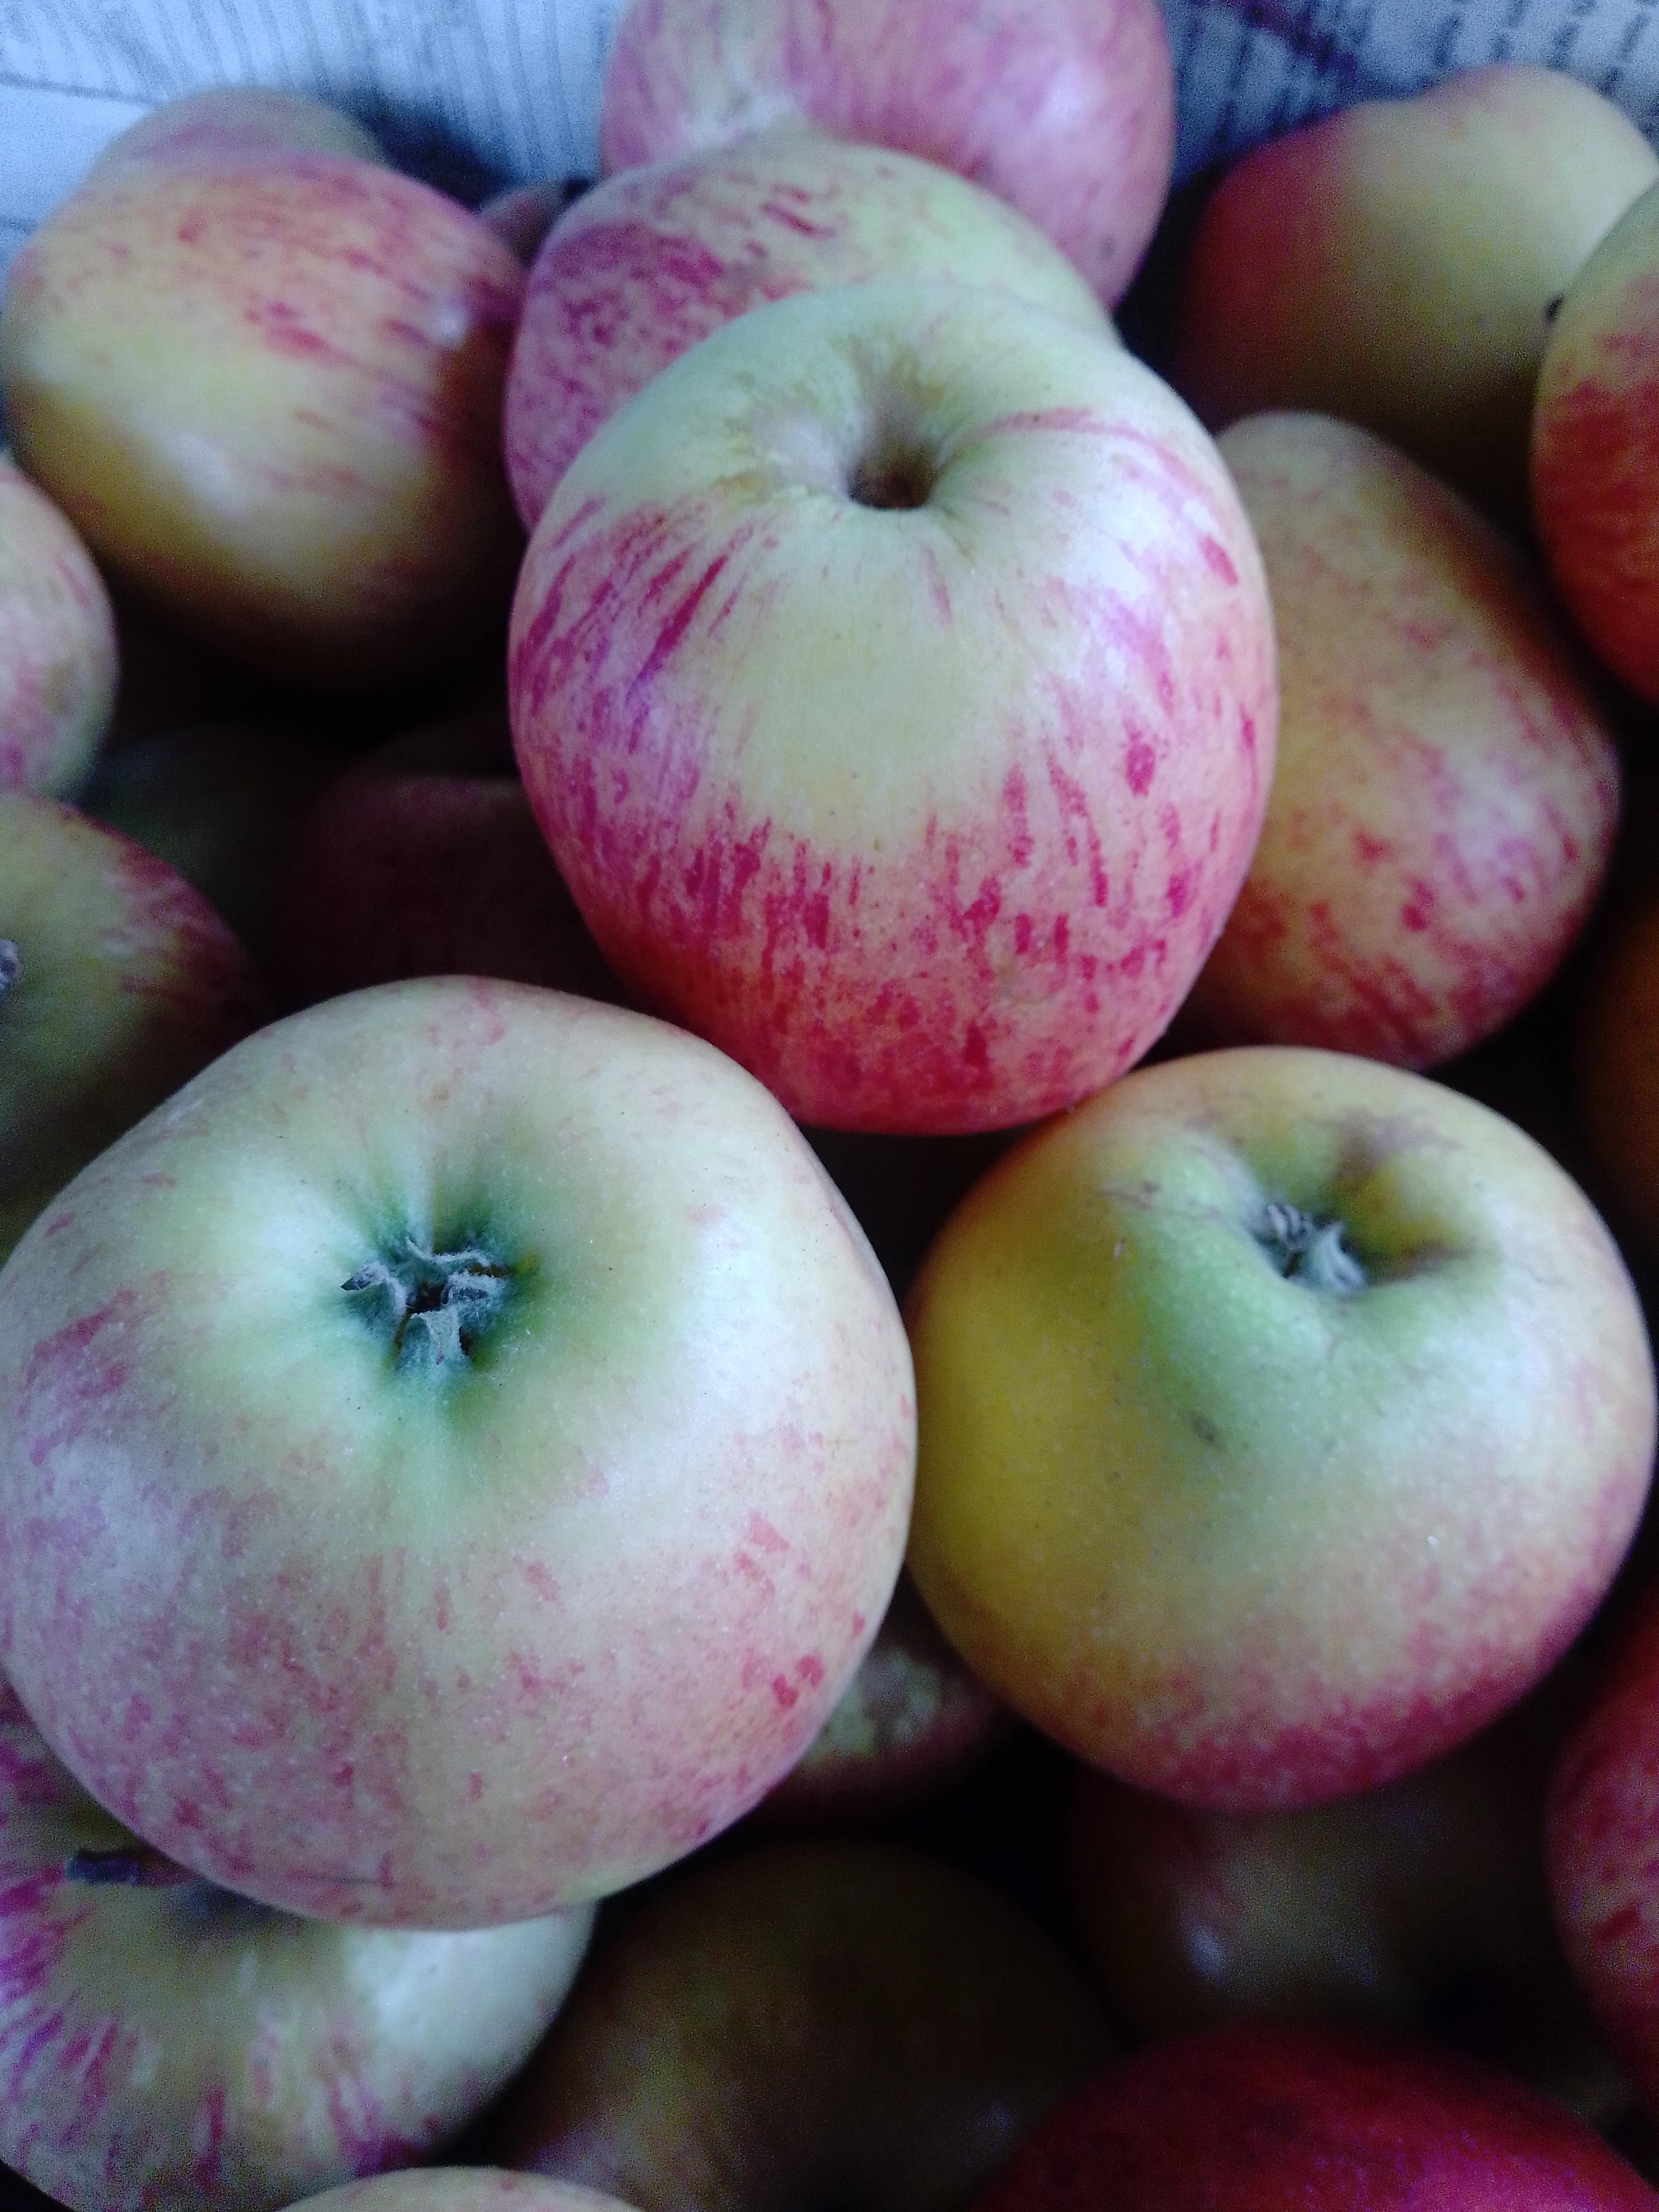
Fruit: apple
Condition: fresh